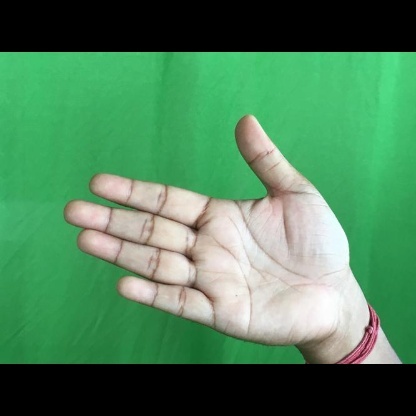
Mudra: Ardhachandran